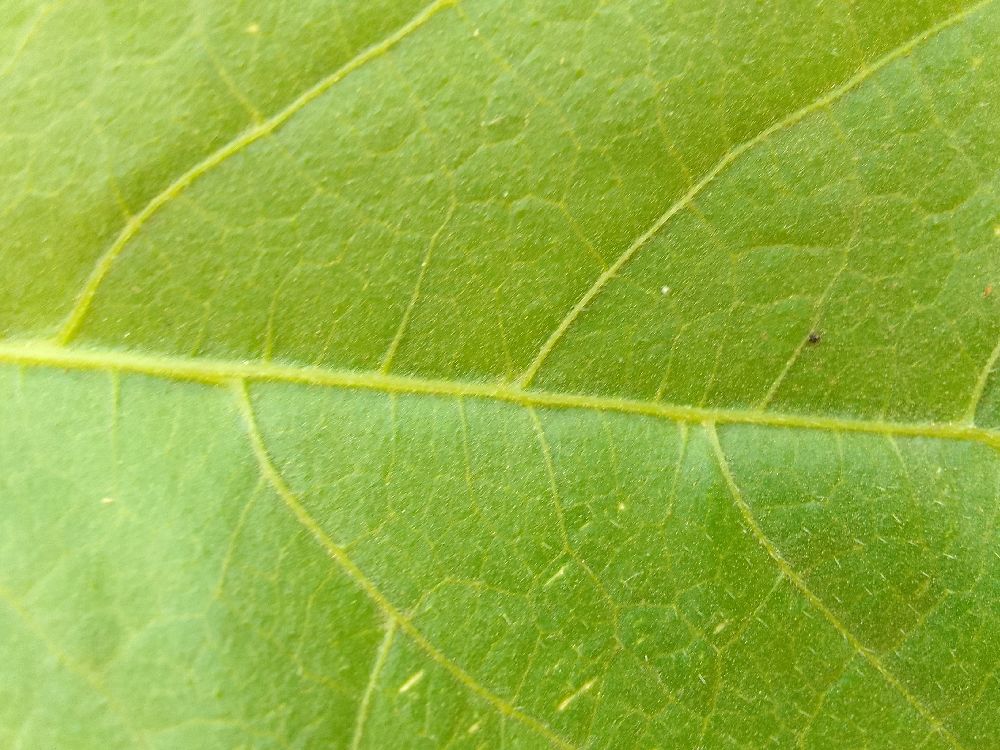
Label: healthy